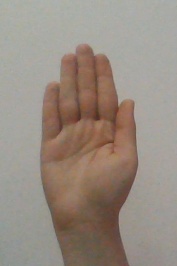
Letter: seen